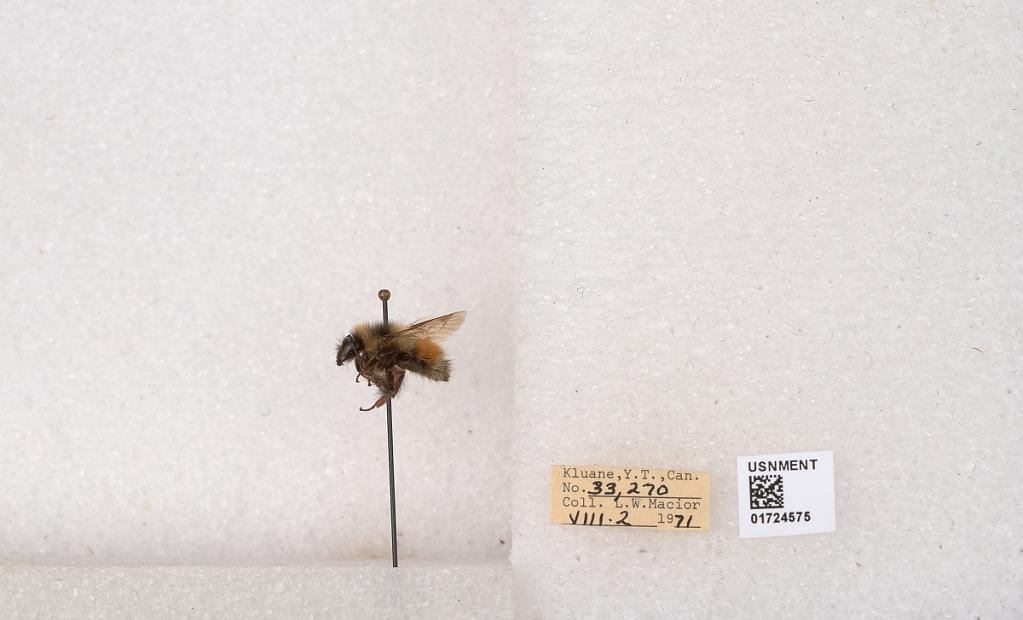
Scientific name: Bombus (Pyrobombus) sylvicola Kirby
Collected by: L. Macior
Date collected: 1971-8-2
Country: Canada
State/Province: Yukon Teritory
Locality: Kluane National Park and Reserve
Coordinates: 60.7493, -139.504